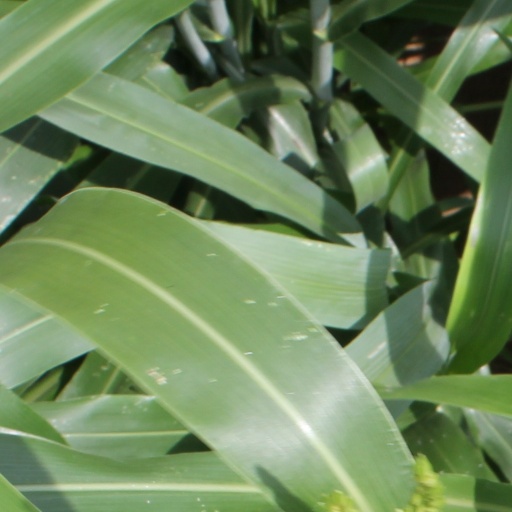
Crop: sorghum